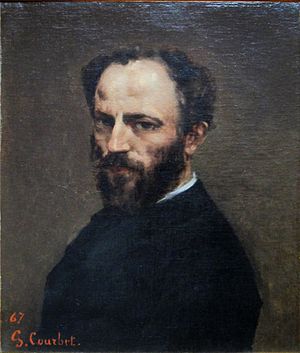
Værker af Gustave Courbet
Liste over værker af Gustave Courbet.